Elliott Jones

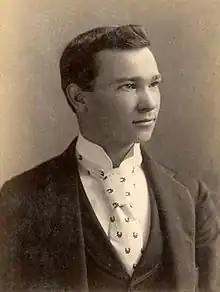

Elliott Hamilton Jones (July 18, 1870 – October 11, 1951) was an American football player and coach. He served as the first head football coach at Vanderbilt University. Jones played and coached with the Vanderbilt Commodores as team captain for three seasons from 1890 to 1892, compiling a record of 8–5. He went on to work as a lawyer, police commissioner and councilman in Kansas City, Missouri.